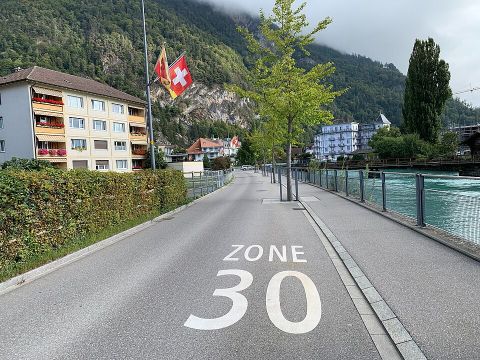
Road surface condition: dry